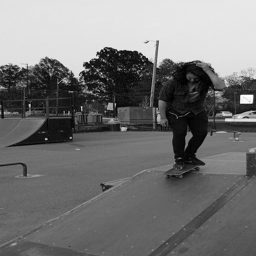
A teenager standing on a skateboard is about to roll down a ramp.
The person is deciding whether to try the skateboard trick.
A young man on a skate board starts to go down a ramp.
a person riding a skate board at a skate park
the girl is standing on the ramp with her hand in her hair